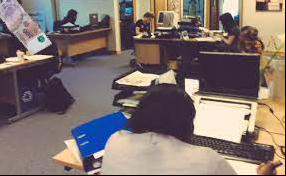
Denominación: 100